Billy Bremner

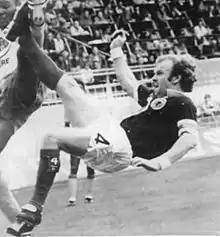
Bremner playing for Scotland at the 1974 World Cup

Scotland were the only home nation to qualify for the 1974 FIFA World Cup after finishing ahead of Czechoslovakia and Denmark in their group. However, Bremner was nearly not selected by manager Willie Ormond after Ormond found him drunk in a bar not long after Jimmy Johnstone had to be rescued by the coastguard having gotten stranded in a rowing boat during a night out following a home international match against Northern Ireland. Having been selected, Bremner captained Scotland to a 2–0 win over Zaire at the Westfalenstadion. He was later accused by Zairian player Ndaye Mulamba of racially abusing him during this match, as well as spitting at Mulamba and Mana Mamuwene. A highly creditable 0–0 draw against world champions Brazil left Scotland with high hopes of qualifying to the second round. Yet a 1–1 draw with Yugoslavia sent Scotland out of the competition unbeaten due to Brazil and Yugoslavia finishing level on points but with superior goal difference.